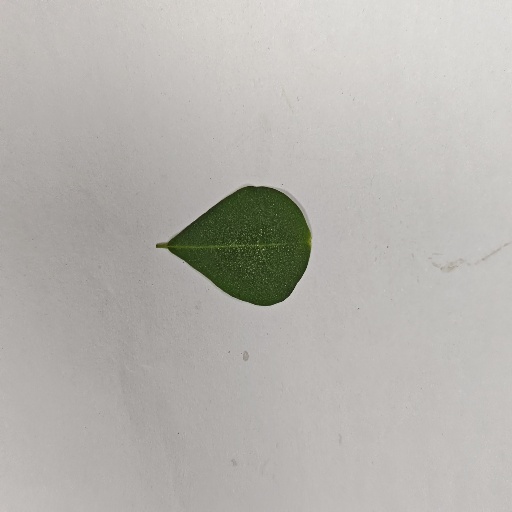
Species: Sojina
Leaf condition: Healthy Leaf